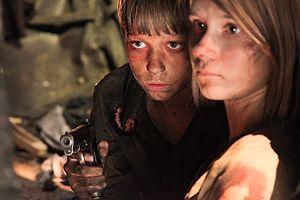
La Bataille de Brest-Litovsk, est un film biélorusse et russe réalisé par Alexandre Kott, sorti le 22 juin 2010 simultanément à Brest et à Moscou au Festival international du film de Moscou. Il évoque la bataille de la forteresse de Brest en 1941 entre les troupes russes et allemandes, deux ans après la première bataille de Brest-Litovsk entre les troupes polonaises et allemandes.